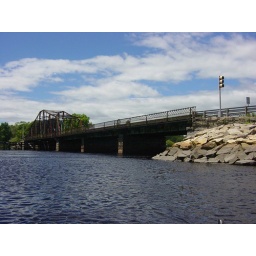
bridge near put-in on taunton river